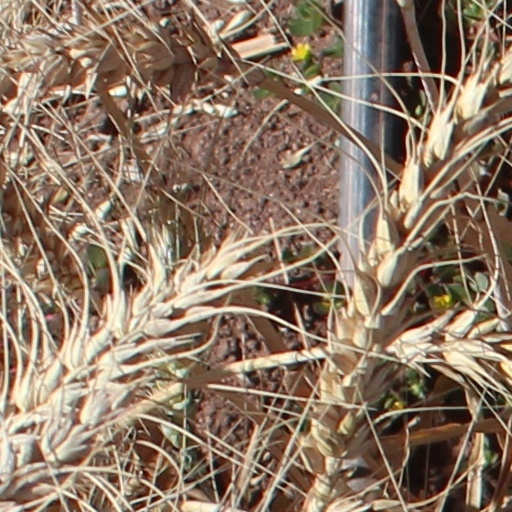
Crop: wheat